Dominance and submission

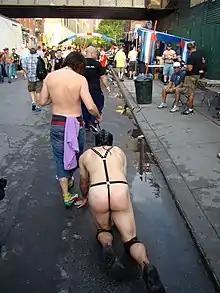
A man engaging in petplay at the Folsom Street Fair and wearing a dog leash around his neck.

A "safeword" is usually given to the submissive partner to prevent the dominant from overstepping physical and emotional boundaries. It is usually a code word, series of code words or other signal used to communicate physical or emotional state, typically when approaching, or crossing, a boundary. Safewords can have differing levels of urgency - some may bring a scene to an outright stop, whereas others may indicate that a boundary is being approached. A safeword may be used by the Dominant as well as the Submissive if they feel things have gone too far and are uncomfortable continuing.